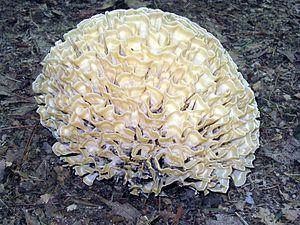
Les Sparassis sont un genre de champignons basidiomycètes, l'un des deux de la famille des sparassidacées.
Le sporophore, appelé aussi sporocarpe ou autrefois carpophore, est l'appareil reproducteur des champignons dits supérieurs. C'est, dans le langage populaire et littéraire, l'organe de la « fructification » du champignon et pas seulement du mycélium des champignons. Il contient les sporocystes qui se différencient dans l'hyménium et qui produisent par reproduction sexuée des méiospores, sous diverses formes.